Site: brandenburg
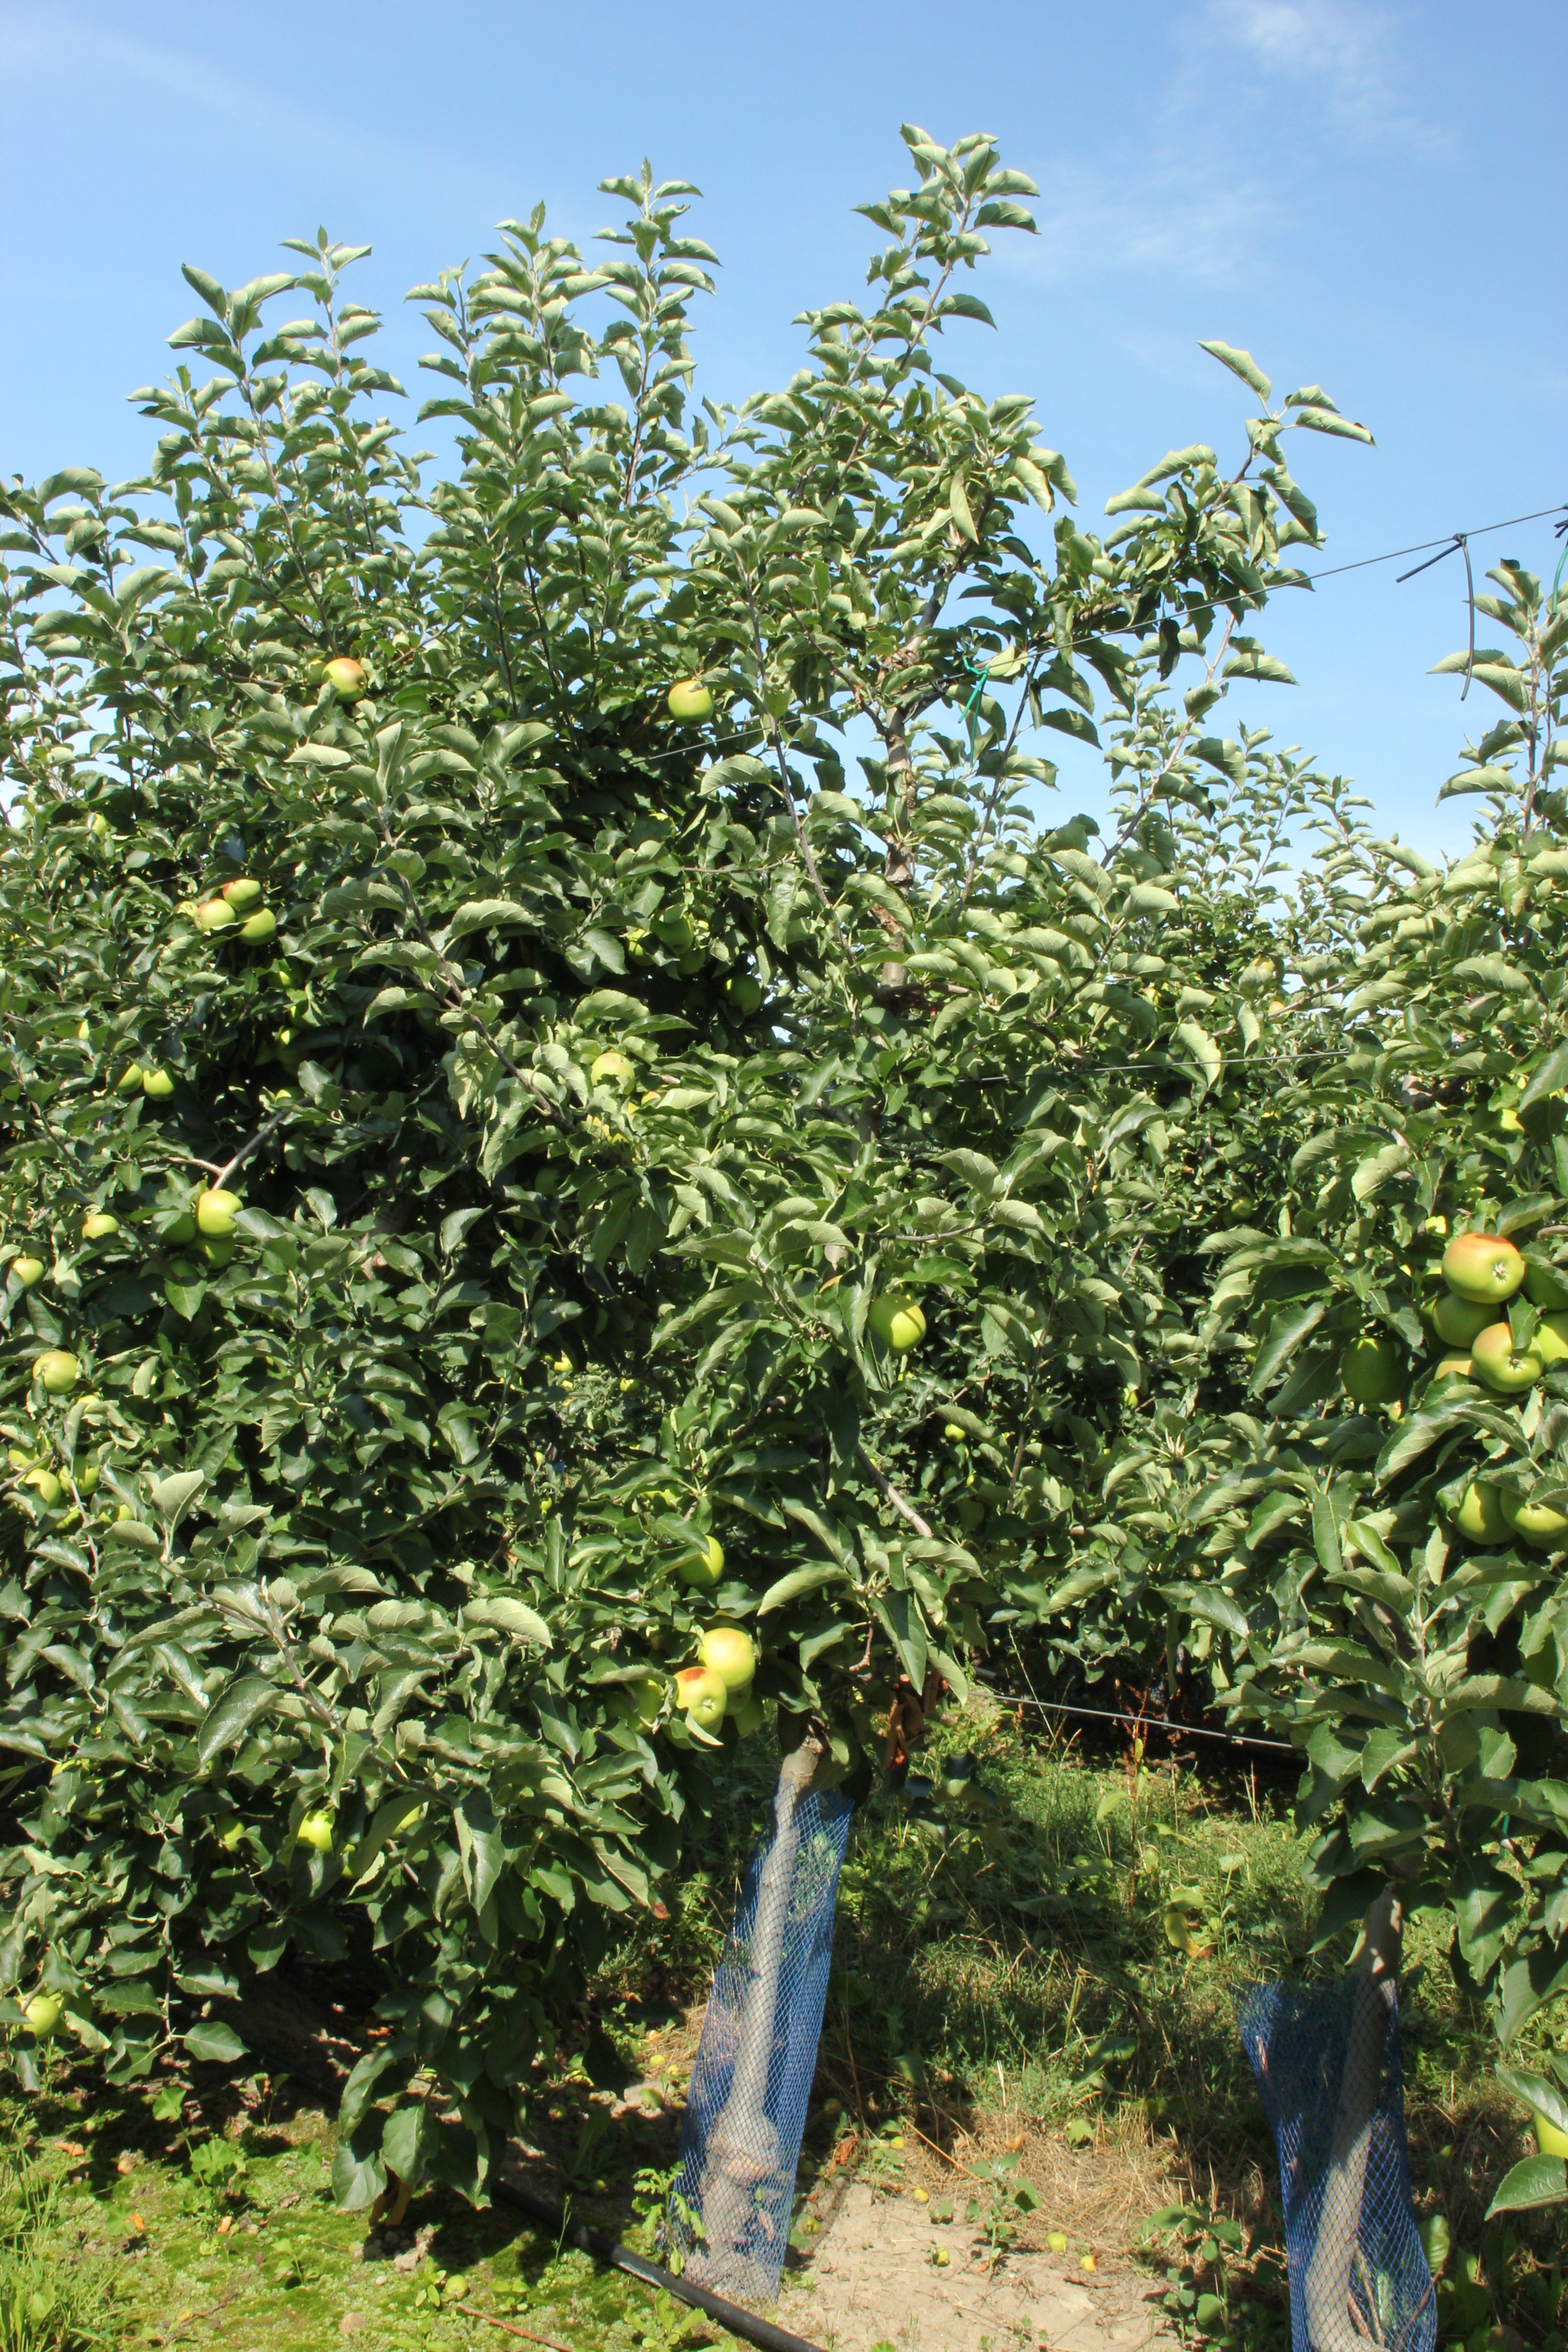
Growth stage (BBCH 77): Development of fruit